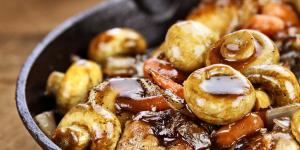
pollo con champinones y vino tinto